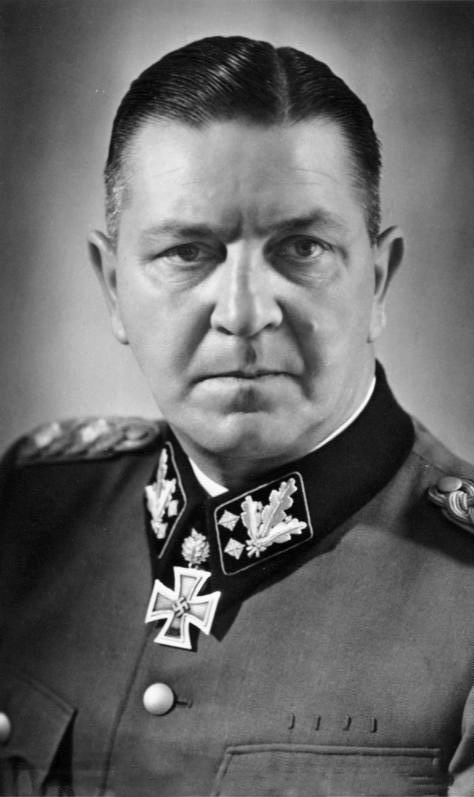
เทโอดอร์ ไอเคอ

| name = เทโอดอร์ ไอเคอ
| image = Bundesarchiv_Bild_146-1974-160-13A,_Theodor_Eicke.jpg
| image_size = 200px
| birth_date = 17 ตุลาคม 1892
| death_date = 26 กุมภาพันธ์ 1943(50ปี)
| birth_place = Hampont|Hudingen, จักรวรรดิเยอรมัน
| death_place = ใกล้กับ คาร์คอฟ, สหภาพโซเวียต
| allegiance = unbulleted list|||
| branch = กองทัพบาวาเรียนไฟล์:Flag Schutzstaffel.svg|20px ชุทซ์ชทัฟเฟิลไฟล์:Flag Schutzstaffel.svg|20px วัฟเฟิน-เอ็สเอ็ส
| serviceyears = 1909–19 (บาวาเรีย)1930–1943 (เอสเอส)
| rank = การเทียบยศทหารและยศอื่นของนาซีเยอรมนี|นายกลุ่มเอกและพลเอกแห่งวัฟเฟิน-เอ็สเอ็ส
| servicenumber = พรรคนาซี #114,901 ชุทซ์ชทัฟเฟิล #2,921
| unit = เอ็สเอ็ส-โทเทินคอฟเฟอร์แบนเดอ
| commands = ค่ายกักกันดาเคาเอ็สเอ็ส-โทเทินคอฟเฟอร์แบนเดอ
| battles = สงครามโลกครั้งที่หนึ่ง
สงครามโลกครั้งที่สอง
*ยุทธการที่ฝรั่งเศส
*ปฏิบัติการบาร์บารอสซา
*ยุทธการที่ฮาร์คอฟครั้งที่ 3
| awards = กางเขนอัศวินแห่งกางเขนเหล็ก
เทโอดอร์ ไอเคอ (17 ตุลาคม 1892&nbsp;– 26 กุมภาพันธ์ 1943)เป็นผู้บัญชาการระดับสูงในหน่วยชุทซ์ชทัฟเฟิล|เอสเอสแห่งนาซีเยอรมนี เขาได้บัญชาการในค่ายกักกันดาเคาและเอ็สเอ็ส-โทเทินคอฟเฟอร์แบนเดอ (หน่วยหัวกะโหลก) ของวัฟเฟิน-เอ็สเอ็ส
ไอเคอเป็นหนึ่งในกุญแจสำคัญในการก่อตั้งค่ายกักกันในประเทศเยอรมนี เขาได้ร่วมกับผู้ช่วยของเขา มิชาเอล ลิปเพอร์ท(Michael Lippert) ไอเคอได้ทำการปลิดชีพผู้นำของหน่วยชตูร์มับไทลุง |เอสเอ ร้อยเอก แอนสท์ เริม ระหว่างเหตุการณ์การกวาดล้างในคืนแห่งมีดยาว ปี 1934
ในช่วงสงครามโลกครั้งที่สองในปี 1943 ไอเคอได้บัญชาการรบในกองพลเอสเอสโทเทนคอฟในปฏิบัติการบาร์บารอสซา|การรุกรานสหภาพโซเวียต ระหว่างยุทธการที่คาร์คอฟครั้งที่ 3|ยุทธการที่คาร์คอฟ ไอเคอได้ขึ้นบินสำรวจด้วยเครื่องบินรุ่นตรวจการณ์แบบฟีเซอเลอร์ เอฟไอ 156 สตอร์ค(Fieseler Fi 156 Storch) เพื่อค้นหาหน่วยกรมทหารราบยานเกราะของเขาที่ขาดการติดต่อและถูกยิงโดยทหารของกองทัพแดงแห่งโซเวียตจนเครื่องบินตกทำให้เขาเสียชีวิต เมื่อ 26 กุมภาพันธ์ 1943 ด้วยอายุ 50 ปี
== อ้างอิง ==
*Ailsby, Christopher (1997). SS: Roll of Infamy. Motorbooks Intl. ISBN 0760304092.
*Cooper, D. (22 February 2004). "WW2 People's War: Le Paradis: The murder of 97 soldiers in a French field on the 26/27th May 1940". BBC Online.
*Evans, Richard J. (2003). The Coming of the Third Reich. New York: Penguin Group. ISBN 978-0-14-303469-8.
*Evans, Richard J. (2005). The Third Reich in Power. New York: Penguin Group. ISBN 978-0-14-303790-3.
*Fellgiebel, Walther-Peer (2000) 1986. Die Träger des Ritterkreuzes des Eisernen Kreuzes 1939–1945 — Die Inhaber der höchsten Auszeichnung des Zweiten Weltkrieges aller Wehrmachtteile The Bearers of the Knight's Cross of the Iron Cross 1939–1945 — The Owners of the *Highest Award of the Second World War of all Wehrmacht Branches (in German). Friedberg, Germany: Podzun-Pallas. ISBN 978-3-7909-0284-6.
*Flaherty, T. H. (2004) 1988. The Third Reich: The SS. Time-Life. ISBN 1-84447-073-3.
หมวดหมู่:บุคคลที่เกิดในปี พ.ศ. 2435
หมวดหมู่:บุคคลที่เสียชีวิตในปี พ.ศ. 2486
หมวดหมู่:ทหารชาวเยอรมัน
หมวดหมู่:ทหารในสงครามโลกครั้งที่สอง
หมวดหมู่: นาซี
หมวดหมู่:เอ็สเอ็ส-โอเบอร์กรุพเพินฟือเรอร์
หมวดหมู่:เสียชีวิตจากเหตุเครื่องบินถูกยิงตก